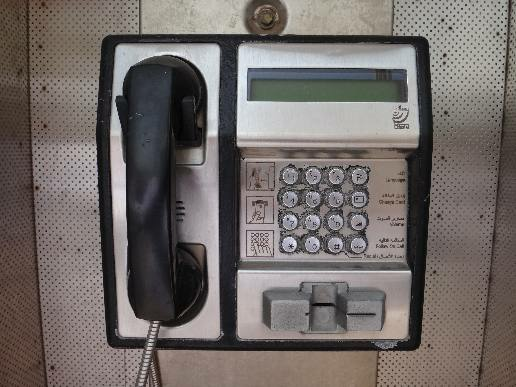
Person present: No